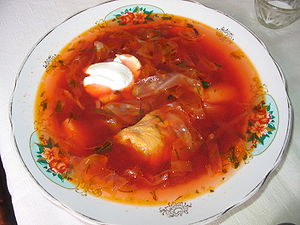
Borsjtj / Variationer på varm borsjtj
Aserbajdsjansk "borş" med hvidkål og yoghurt naturel
Borsjtj er en syrlig suppe, der er populær i flere østeuropæiske køkkener, heriblandt det ukrainske, russiske, polske, hviderussiske, litauiske, rumænske og Ashkenazi-jødiske. Den variant, der oftest forbindes med ordet på dansk er af ukrainsk oprindelse og anvender rødbeder som en af sine hovedingredienser, hvilket giver den en tydelig rød farve. Retten deler dog navn med en lang række forskellige syrligt-smagende supper uden rødbede, såsom skovsyre-baseret grøn borsjtj, rug-baseret hvid borsjtj, kålborsjtj, osv.